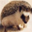
Label: porcupine